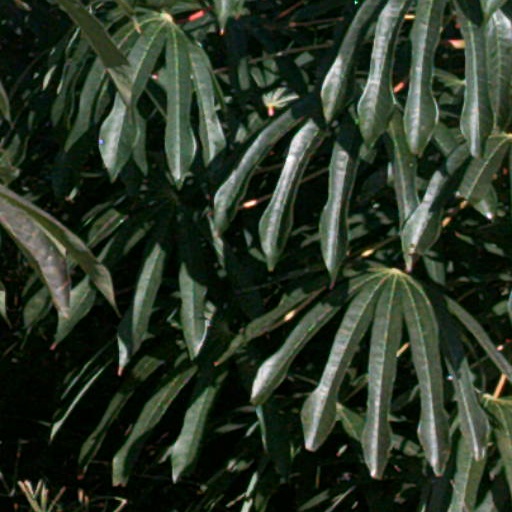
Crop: cassava